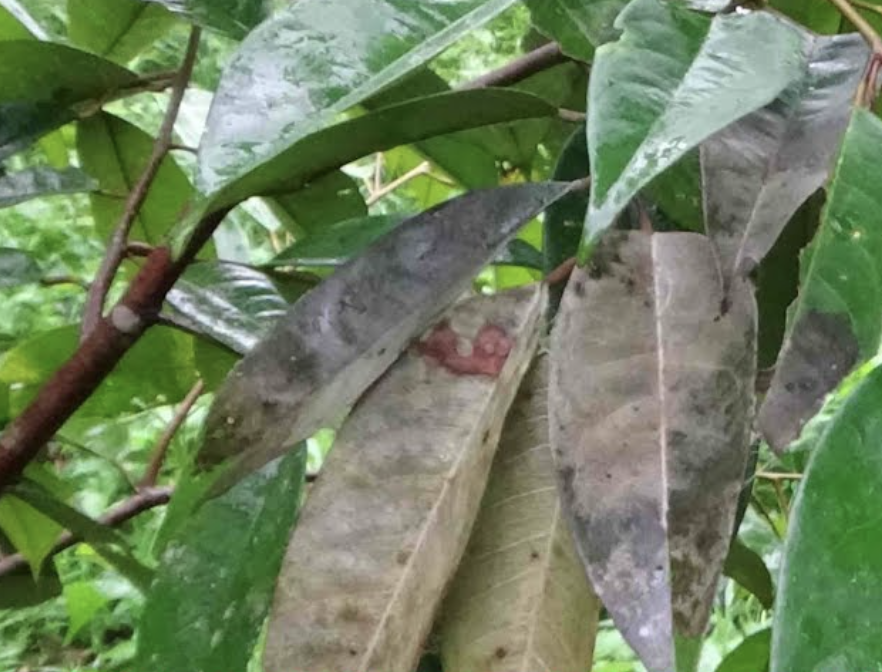
Label: sooty_mold